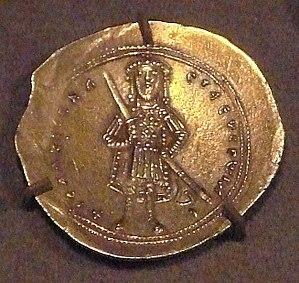
Cette page concerne l'année 1057 du calendrier julien.